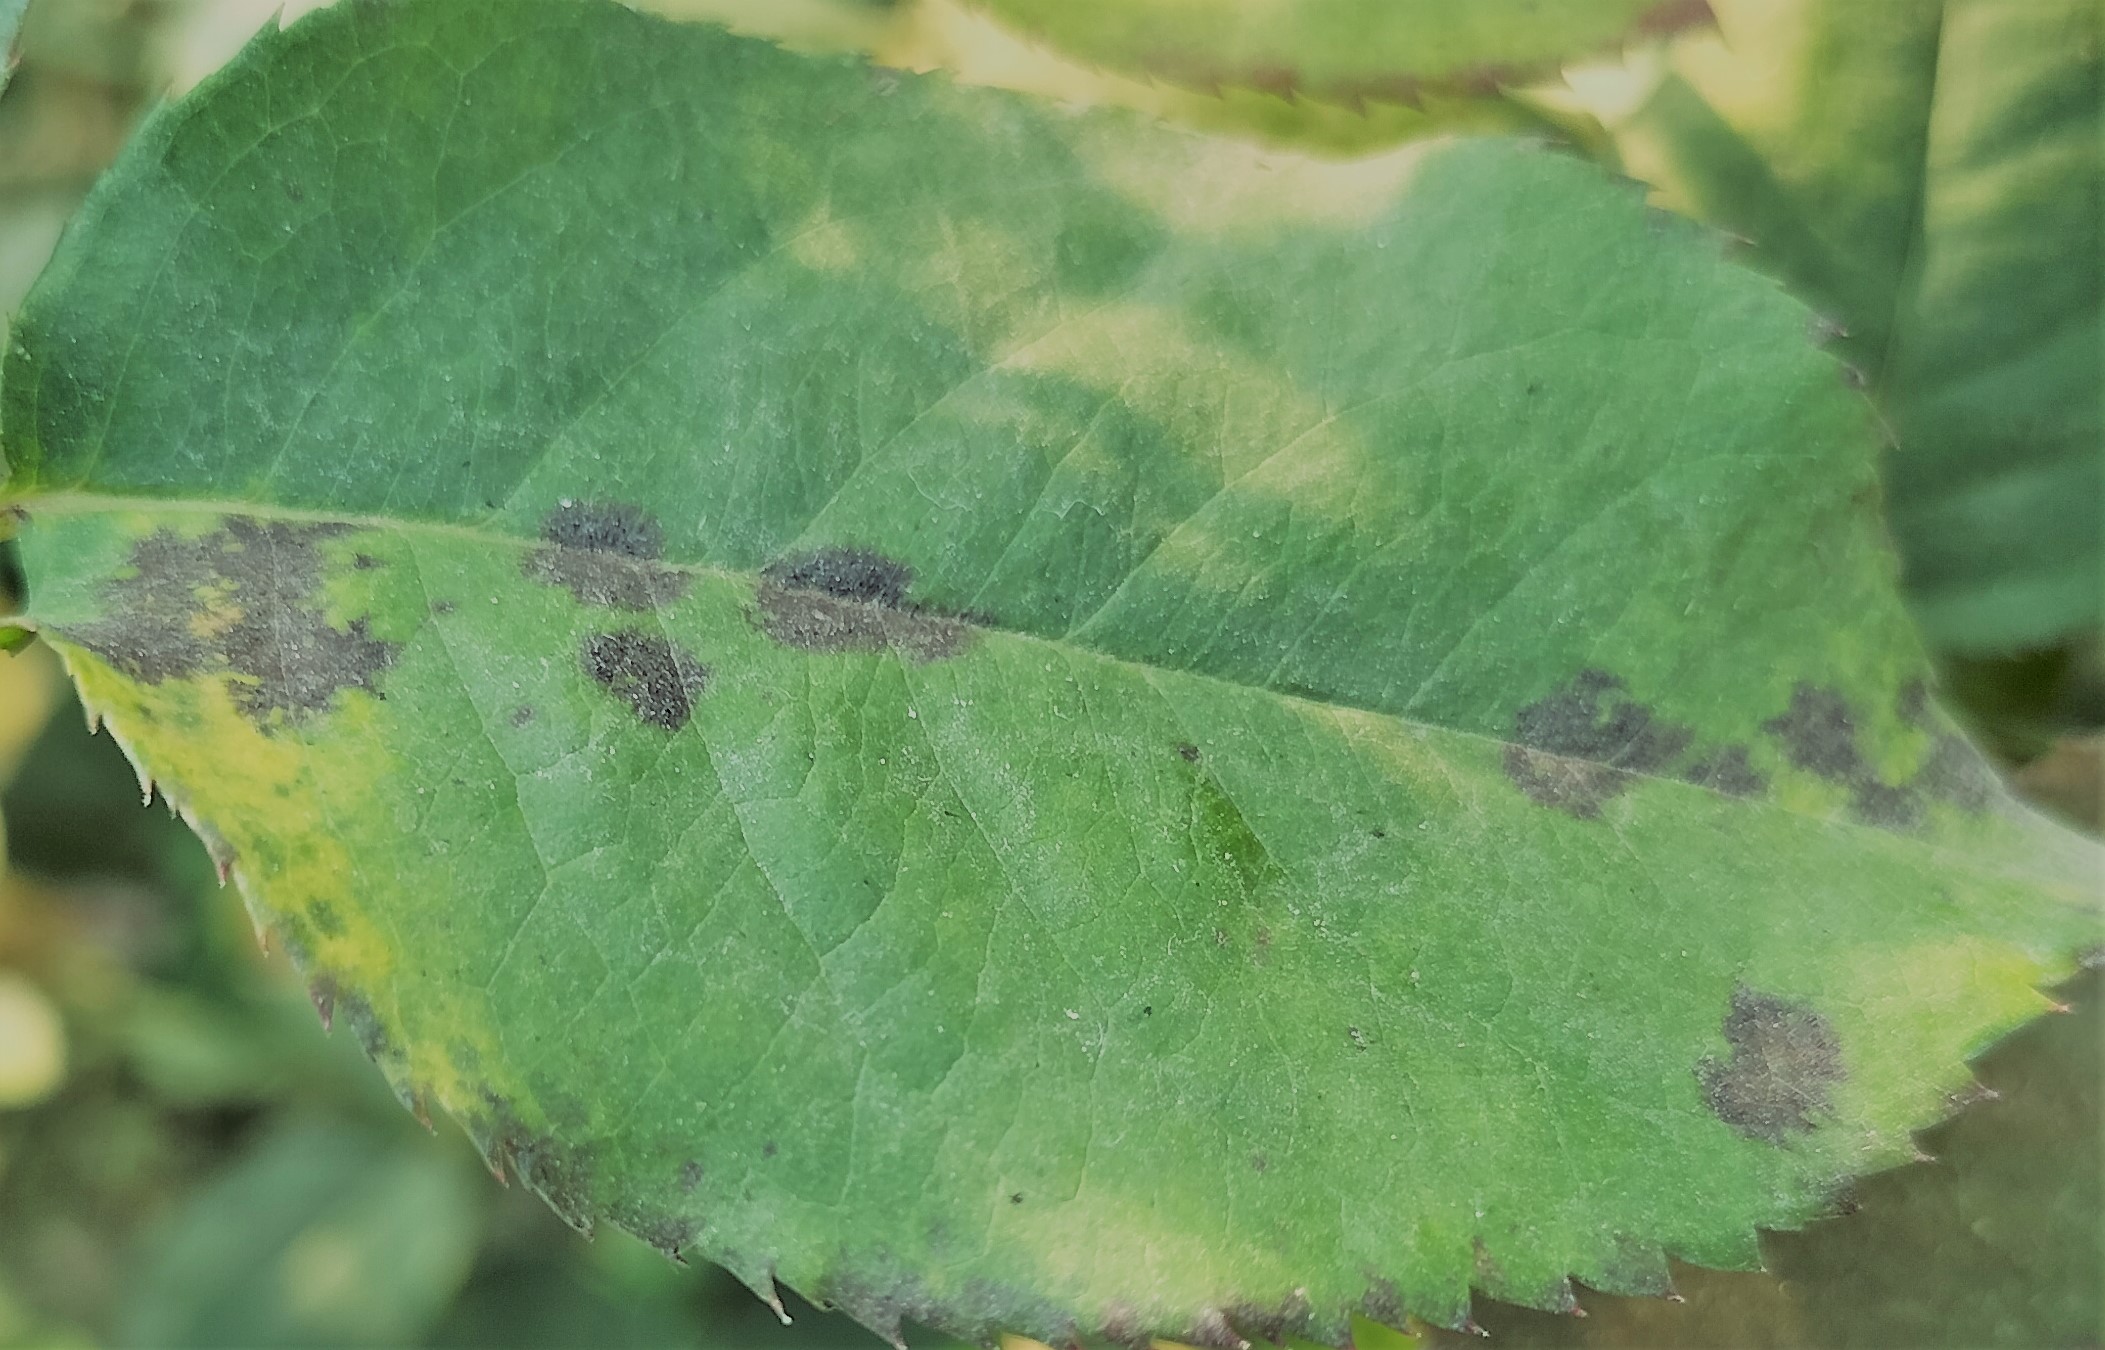
Label: Black Spot